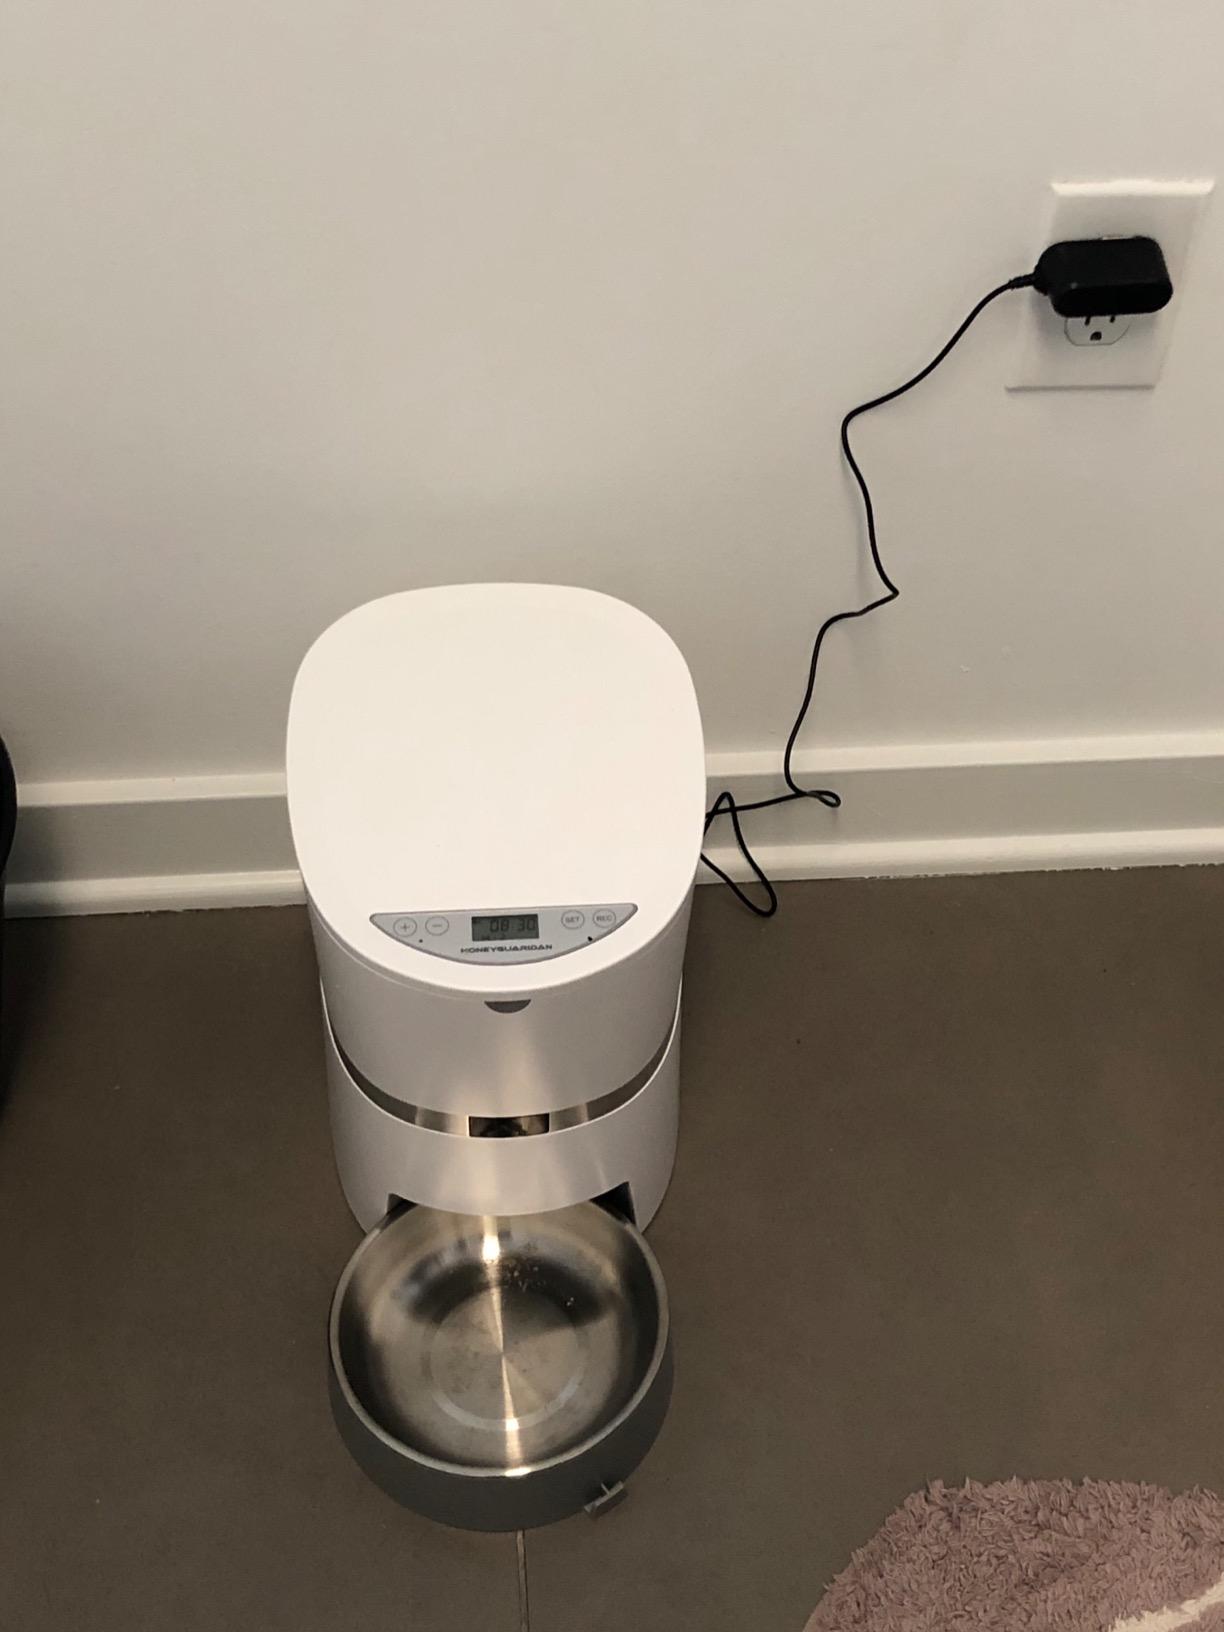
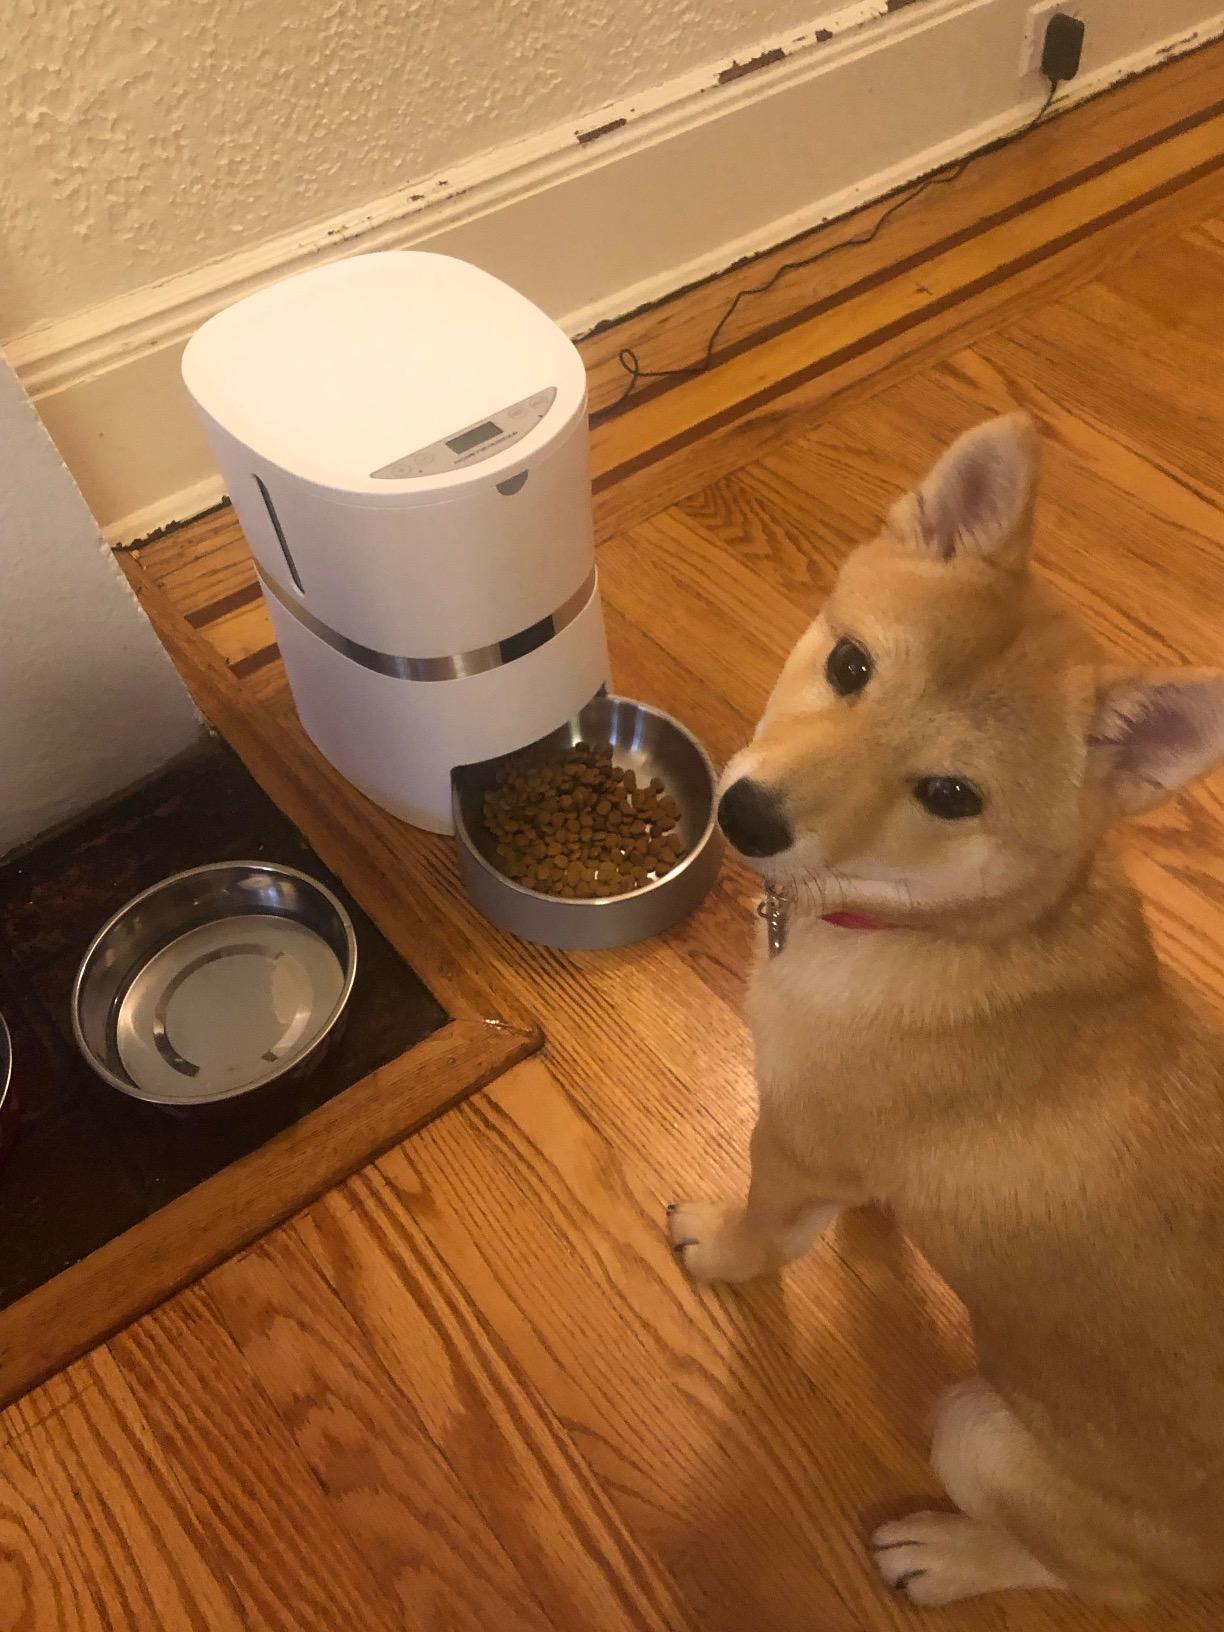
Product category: items_feeder
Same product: yes